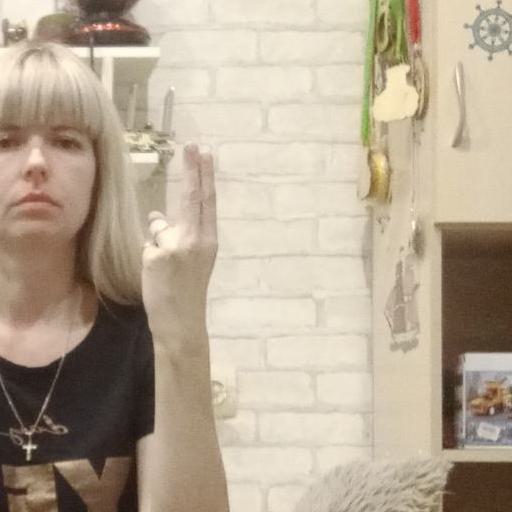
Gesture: two_up_inverted